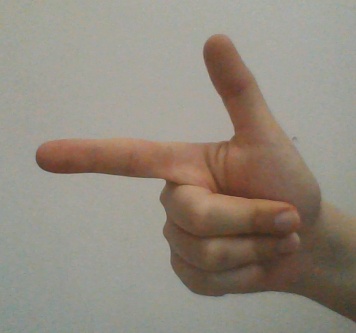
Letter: yaa